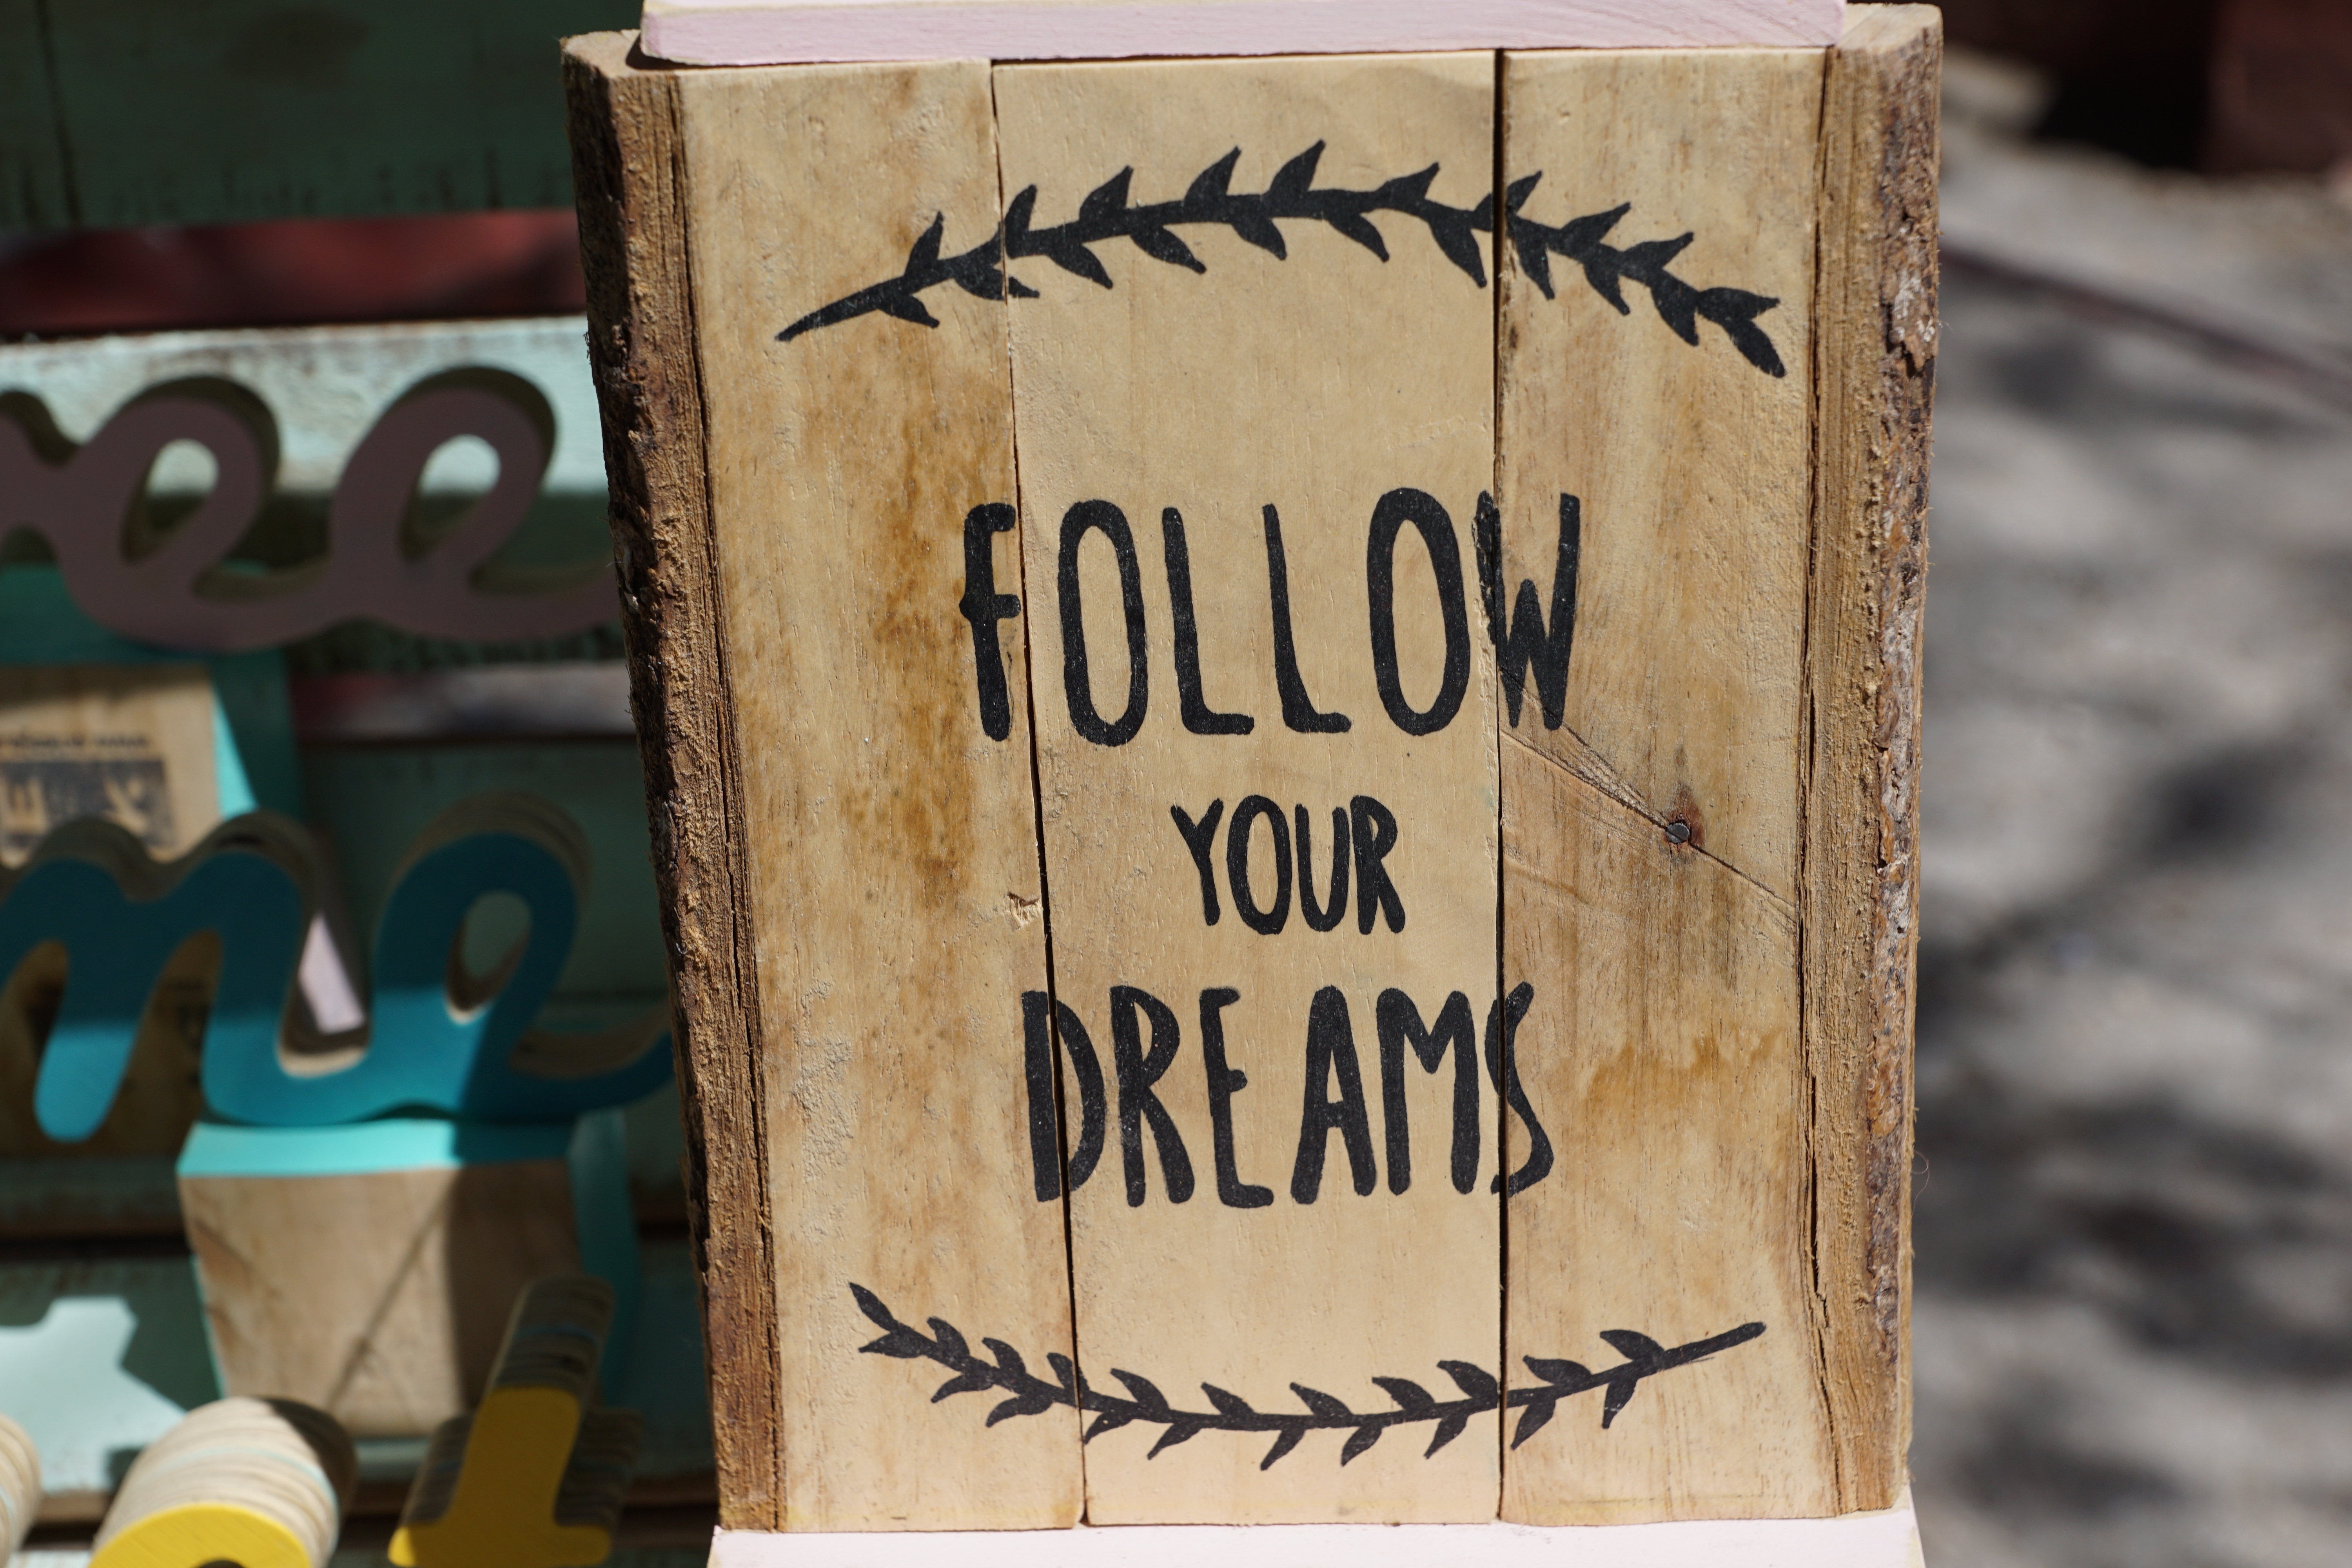
nature, wood, leaf, sign, note, dream, shield, letters, wise, leave, saying, believe, follow, wisdom, ibiza, hippy market